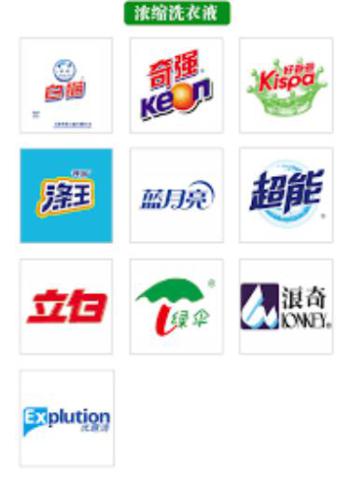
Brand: lonkey
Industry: Necessities